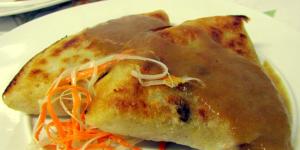
crepes de verduras con salsa